Two Men Went to War

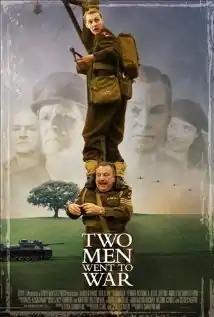
Theatrical release poster

Two Men Went to War is a 2002 British war comedy-drama film based on a true World War II story, from Raymond Foxall's book "Amateur Commandos" which describes the adventures of two army dental corps soldiers who sneak off on their own personal invasion of France. The film was directed by John Henderson with a screenplay by Richard Everett and Christopher Villiers.